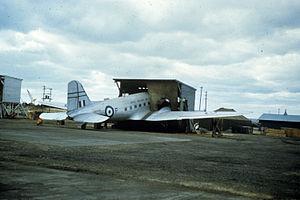
La Polemikí Aeroporía est la Force aérienne grecque. Composante aérienne de l'Armée grecque, elle est chargée de la défense du territoire national et de la supériorité aérienne. Créée en 1911 en tant que service aérien de l'Armée grecque, elle devient indépendante à partir de 1930.